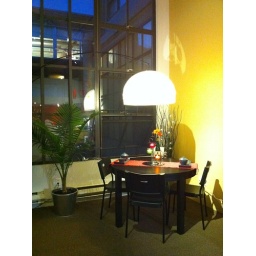
Rearranged. Dining table is by the windows now :)